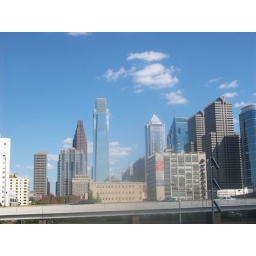
took this in a moving car on the highway